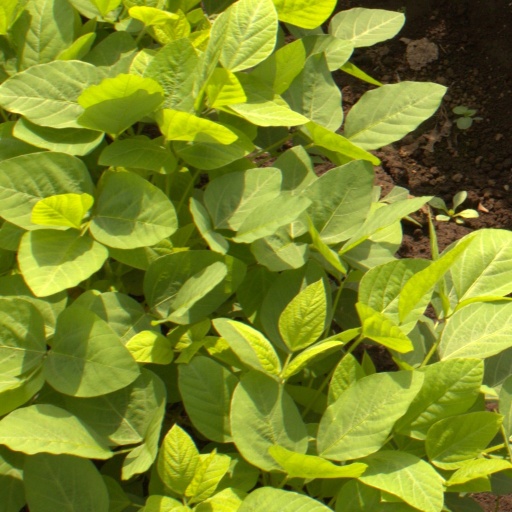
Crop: soybean